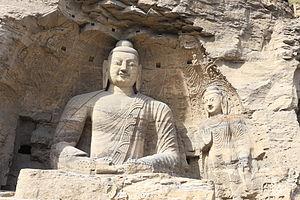
Les dynasties du Nord et du Sud, en Chine, ont succédé durant la première moitié du Vᵉ siècle aux Seize Royaumes du Nord et à la dynastie Jin du Sud pour prendre fin en 589, avec la réunification par la dynastie Sui leur succédant. Durant cette période de quasiment deux siècles, les dynasties du Nord et du Sud furent constituées de neuf dynasties principales, cinq au Nord et quatre au Sud.